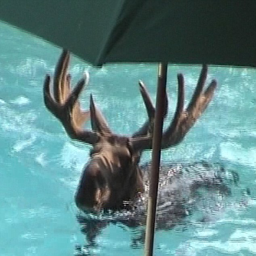
keeping his head above water : the holidaymakers captured the moose taking a dip in their private pool